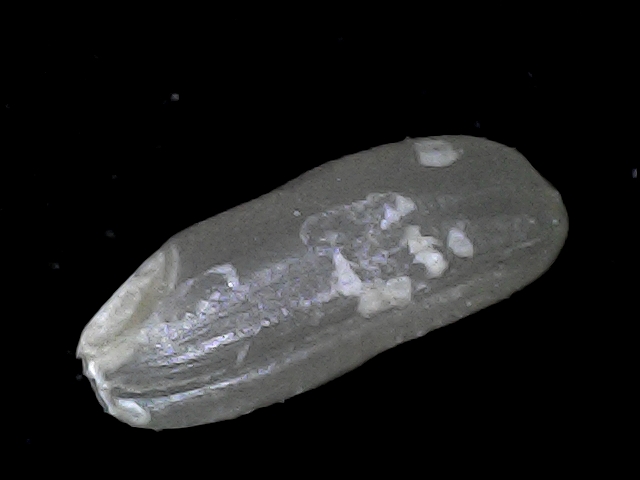
Rice variety: BD79